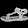
Label: Sandal